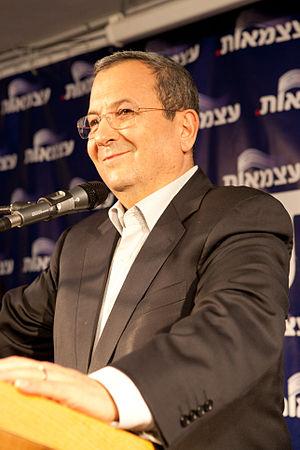
Depuis sa création, l'État d'Israël a adopté un système parlementaire, avec un chef du gouvernement appelé Premier ministre, sur le modèle britannique, et un président comme chef de l'État, aux pouvoirs réduits à des fonctions protocolaires.